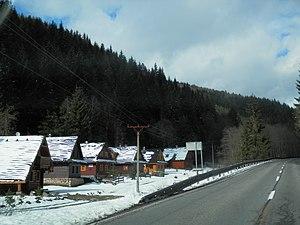
Jarabá, est un village de Slovaquie situé dans la région de Banská Bystrica.